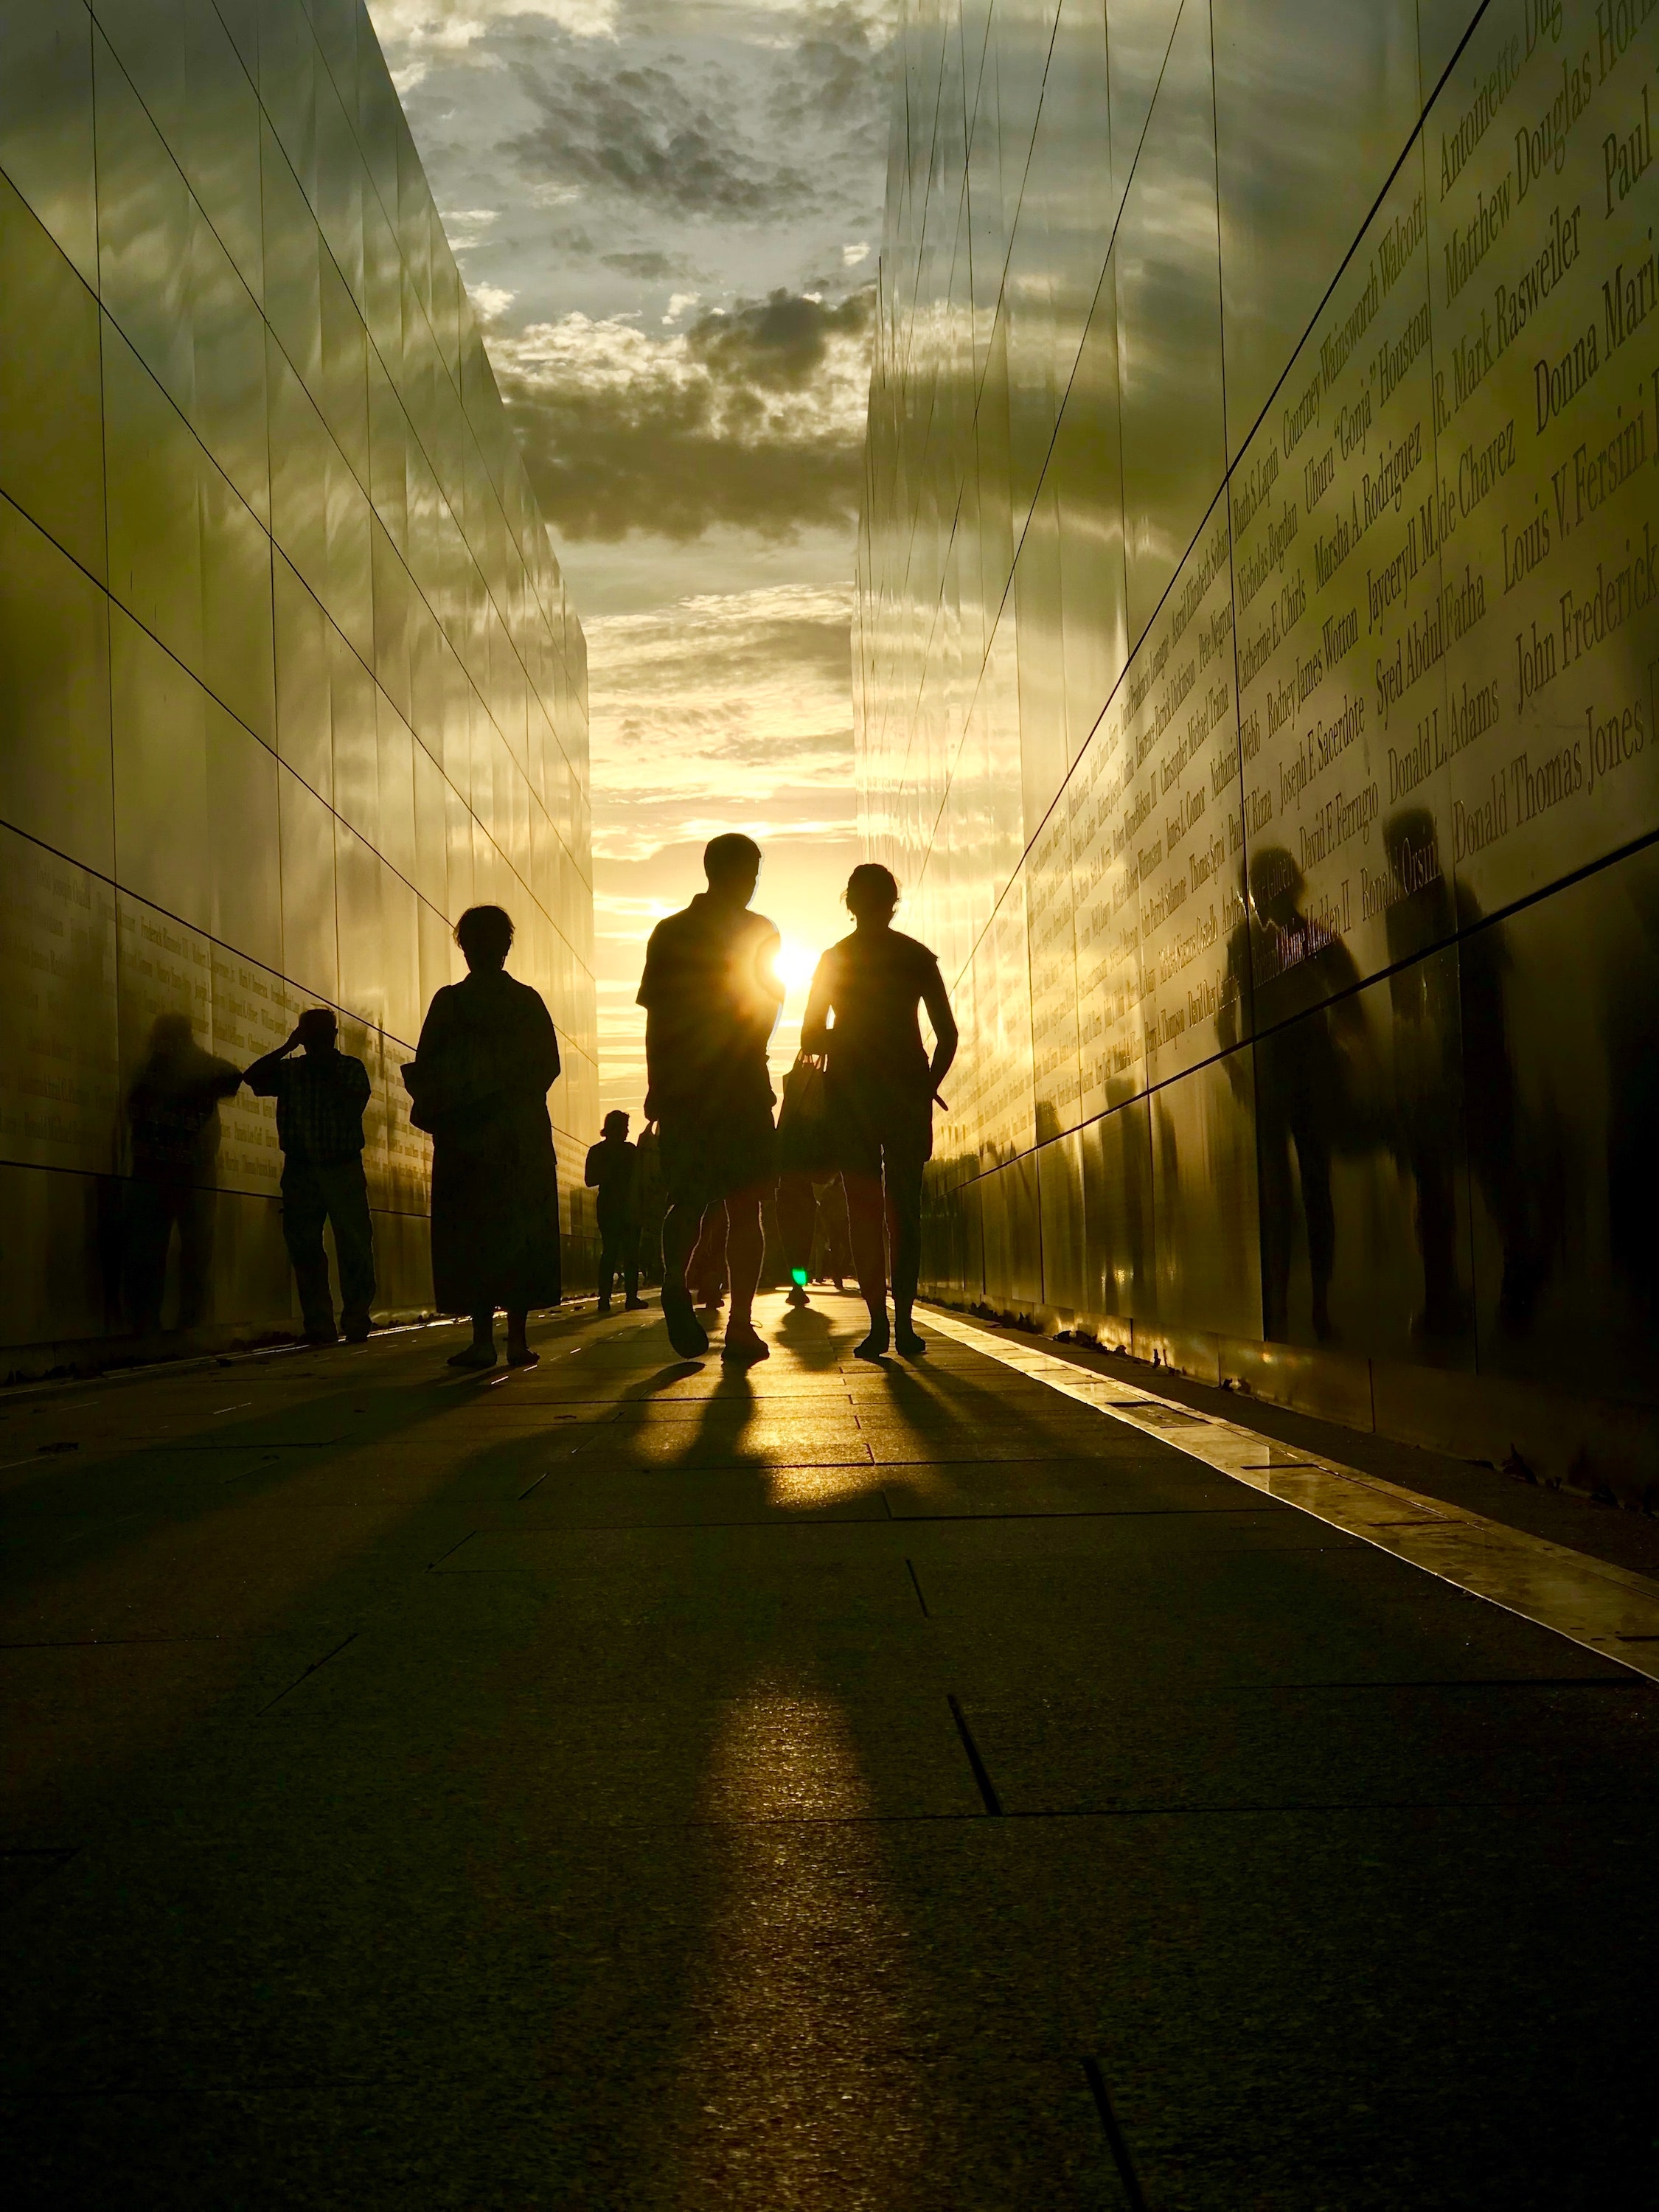
light, shadow, infrastructure, sky, road, Tints and shades, photography, street